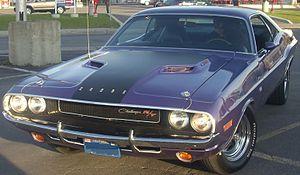
Point limite zéro est un film d'action en mode road movie américain réalisé par Richard C. Sarafian, sorti en 1971.